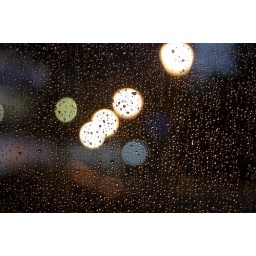
look out to the car windows in a rainy day, you will find suprise like this.